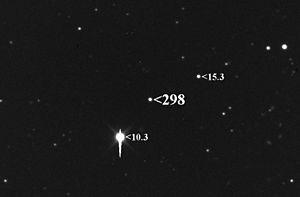
(298) Baptistina est un astéroïde de la ceinture principale découvert par Auguste Charlois le 19 septembre 1890.